Steve Jobs

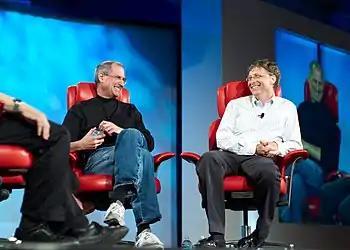
Jobs and Bill Gates were a panel at the fifth conference in 2007.

In 1996, Jobs's former company Apple was struggling and its survival depended on completing its next operating system. After failed negotiations to purchase Be Inc., Apple eventually came to a deal with NeXT in December for $400 million; the deal was finalized in February 1997, bringing Jobs back to the company he had cofounded. Jobs became "de facto" chief after then-CEO Gil Amelio was ousted in July 1997. He was formally named interim chief executive on September 16. In March 1998, to concentrate Apple's efforts on returning to profitability, Jobs terminated several projects, such as Newton, Cyberdog, and OpenDoc. In the coming months, many employees developed a fear of encountering Jobs while riding in the elevator, "afraid that they might not have a job when the doors opened. The reality was that Jobs's summary executions were rare, but a handful of victims was enough to terrorize a whole company." Jobs changed the licensing program for Macintosh clones, making it too costly for the manufacturers to continue making machines.